Public Library of Youngstown and Mahoning County

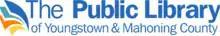
Logo of the Public Library of Youngstown and Mahoning County

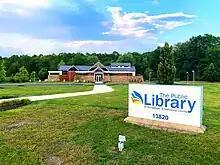
The North Jackson Branch

The Public Library of Youngstown and Mahoning County has 15 branches that serve 10 communities in Mahoning County, Ohio.